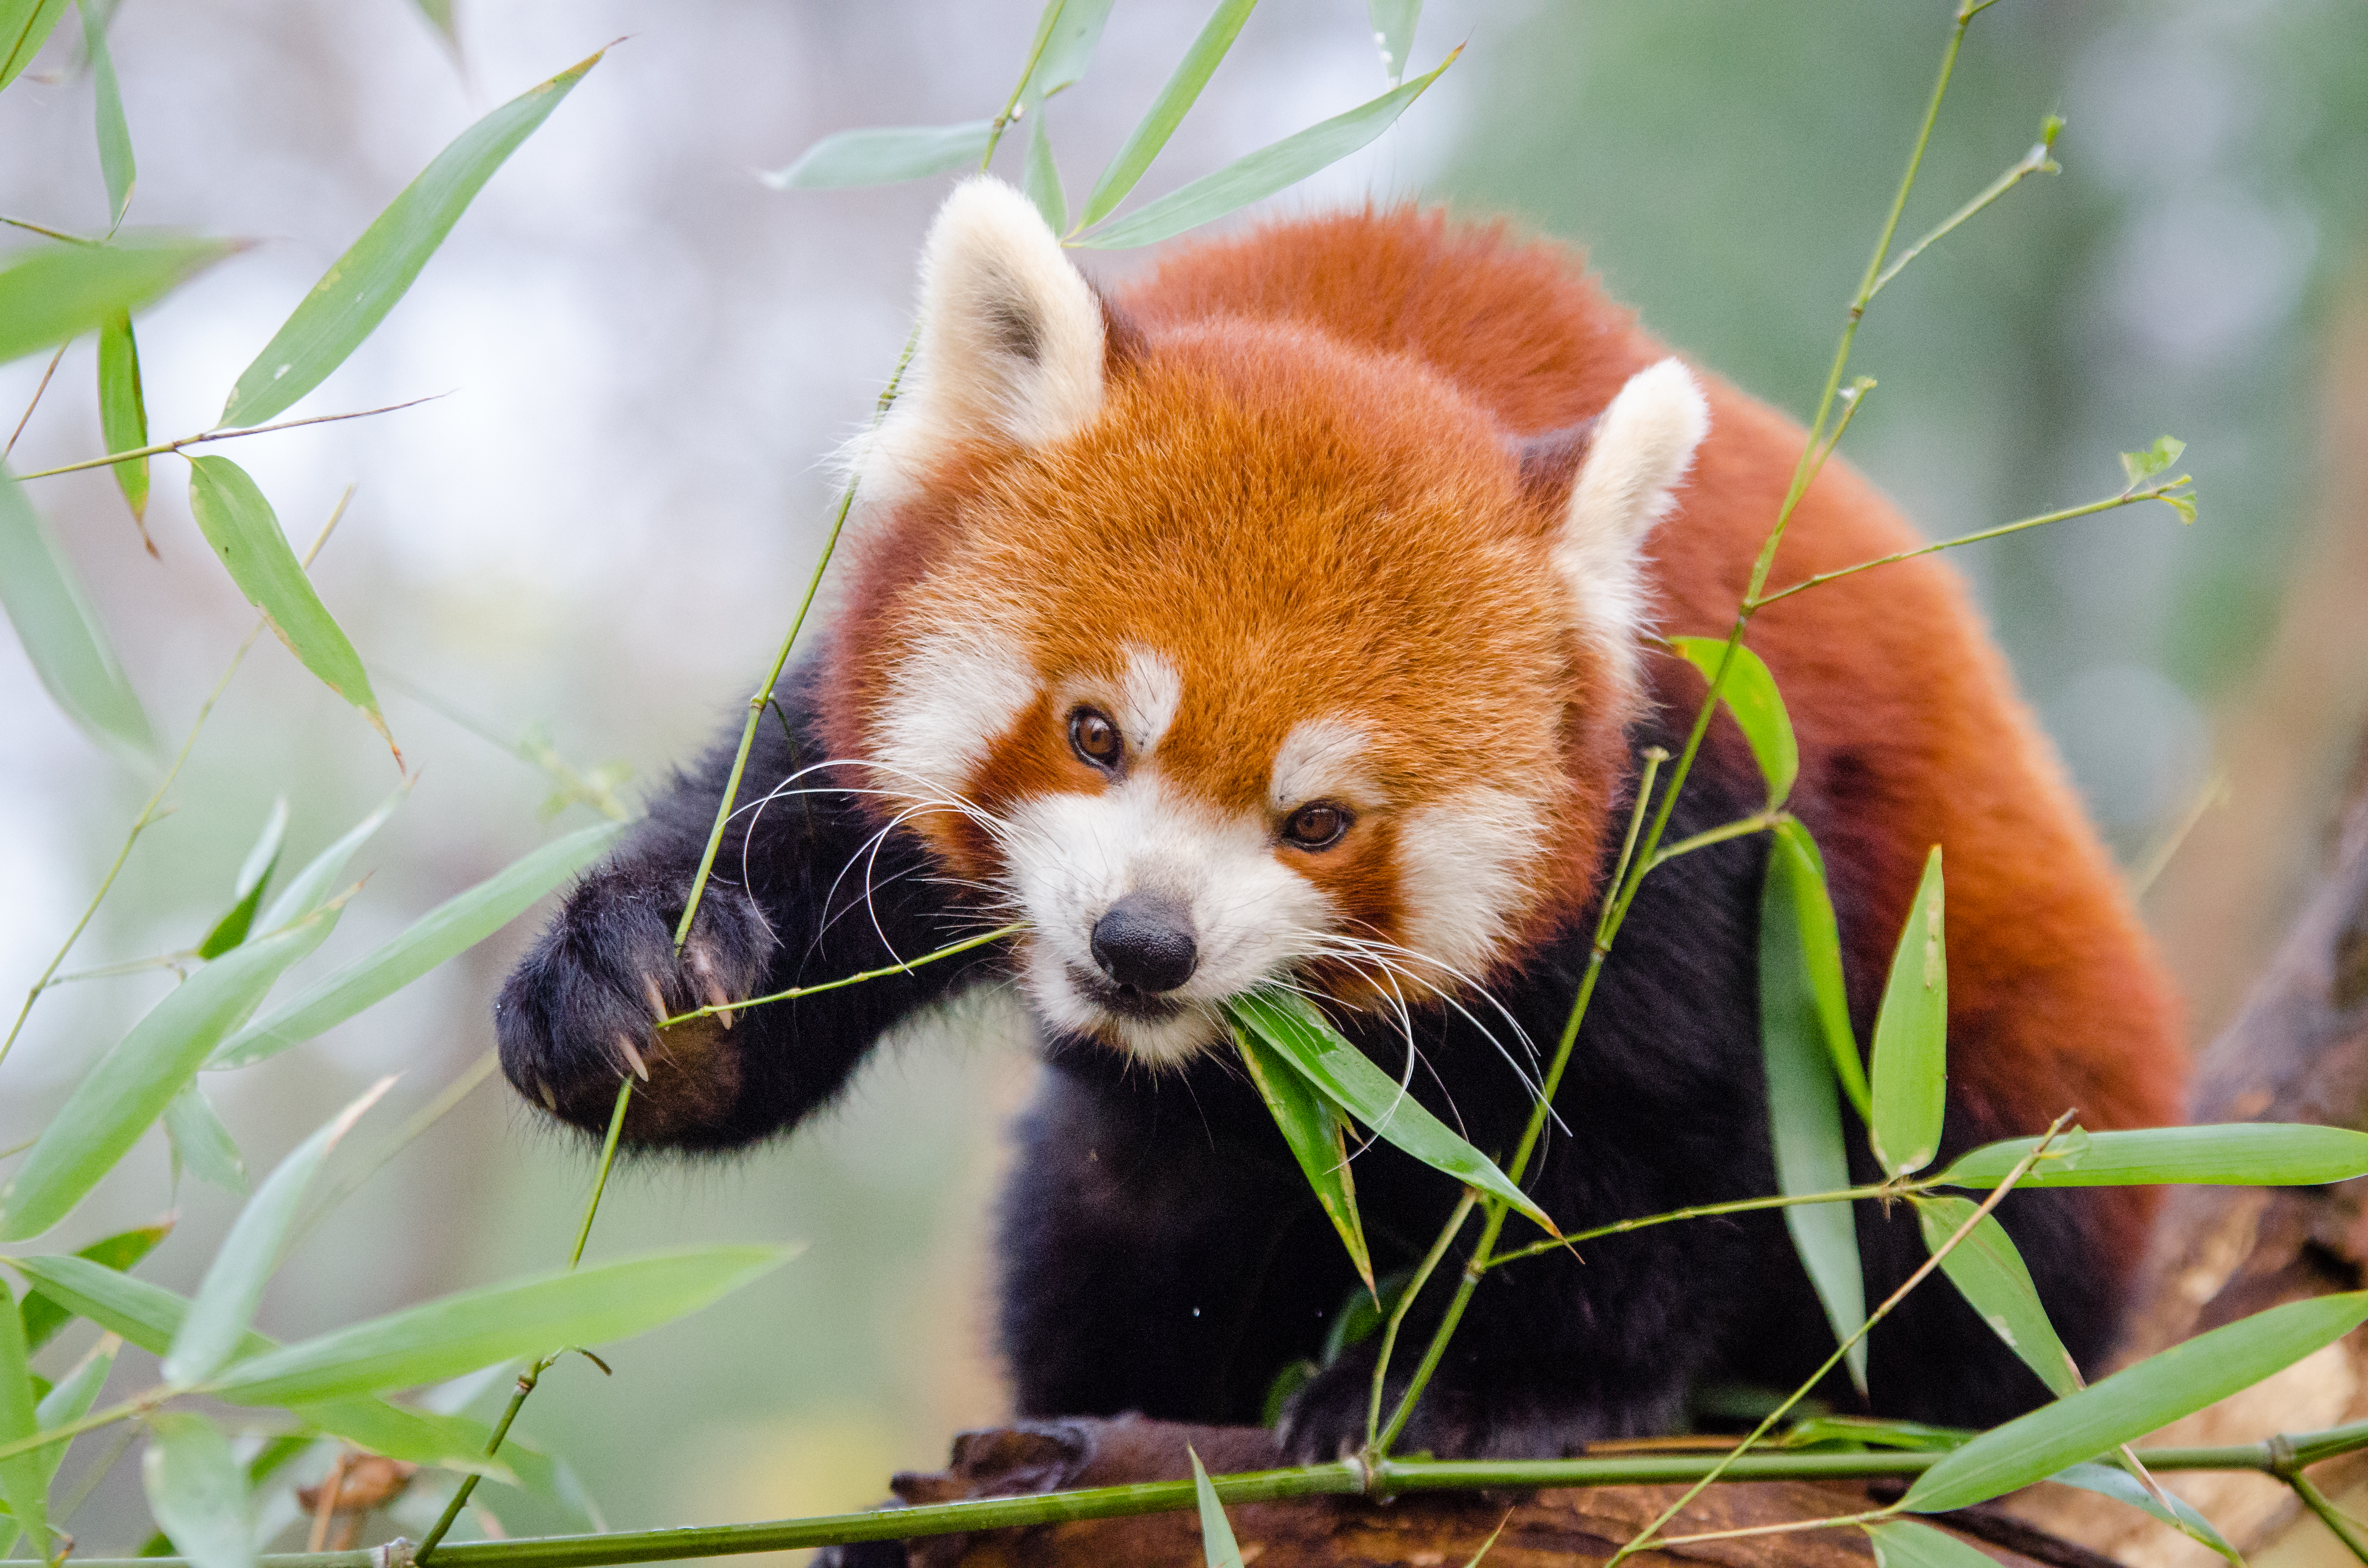
tree, nature, bokeh, blur, field, vintage, sweet, feet, animal, cute, female, wildlife, zoo, fur, orange, young, spring, green, high, red, foot, mammal, nikon, fauna, red panda, panda, 2015, face, nose, whiskers, paw, tail, animals, ears, endangered, vertebrate, germany, deutschland, natur, paws, tier, depth, iso, depthoffield, fell, gesicht, baum, adorable, bamboo, d7000, roter, kleiner, niedlich, sues, suess, species, bedrohte, tierart, tierpark, weiblich, jungtier, jung, ohren, schwanz, nase, bedroht, ailurus, fulgens, mozilla, firefox, wochenende, weekend, fr hling, gr n, s s, dog breed group